Shirley Phelps-Roper

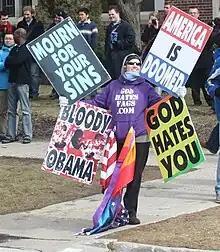
Phelps-Roper protesting in Chicago in 2009

Phelps-Roper practices law for Phelps-Chartered Co., the Phelps family's law firm established by her father in 1964. According to her firm's web page, she has been licensed to practice in Kansas and federal courts.